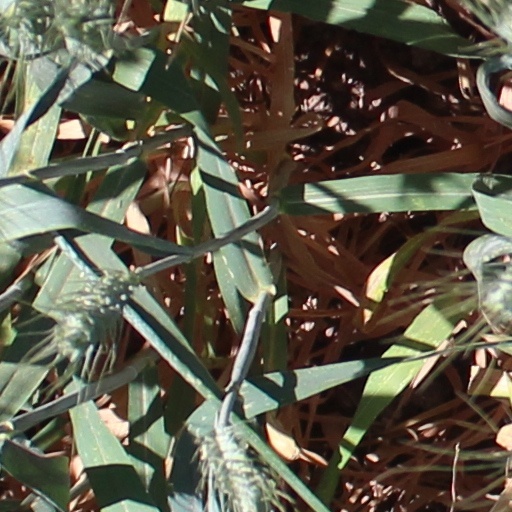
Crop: wheat